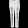
Label: Trouser